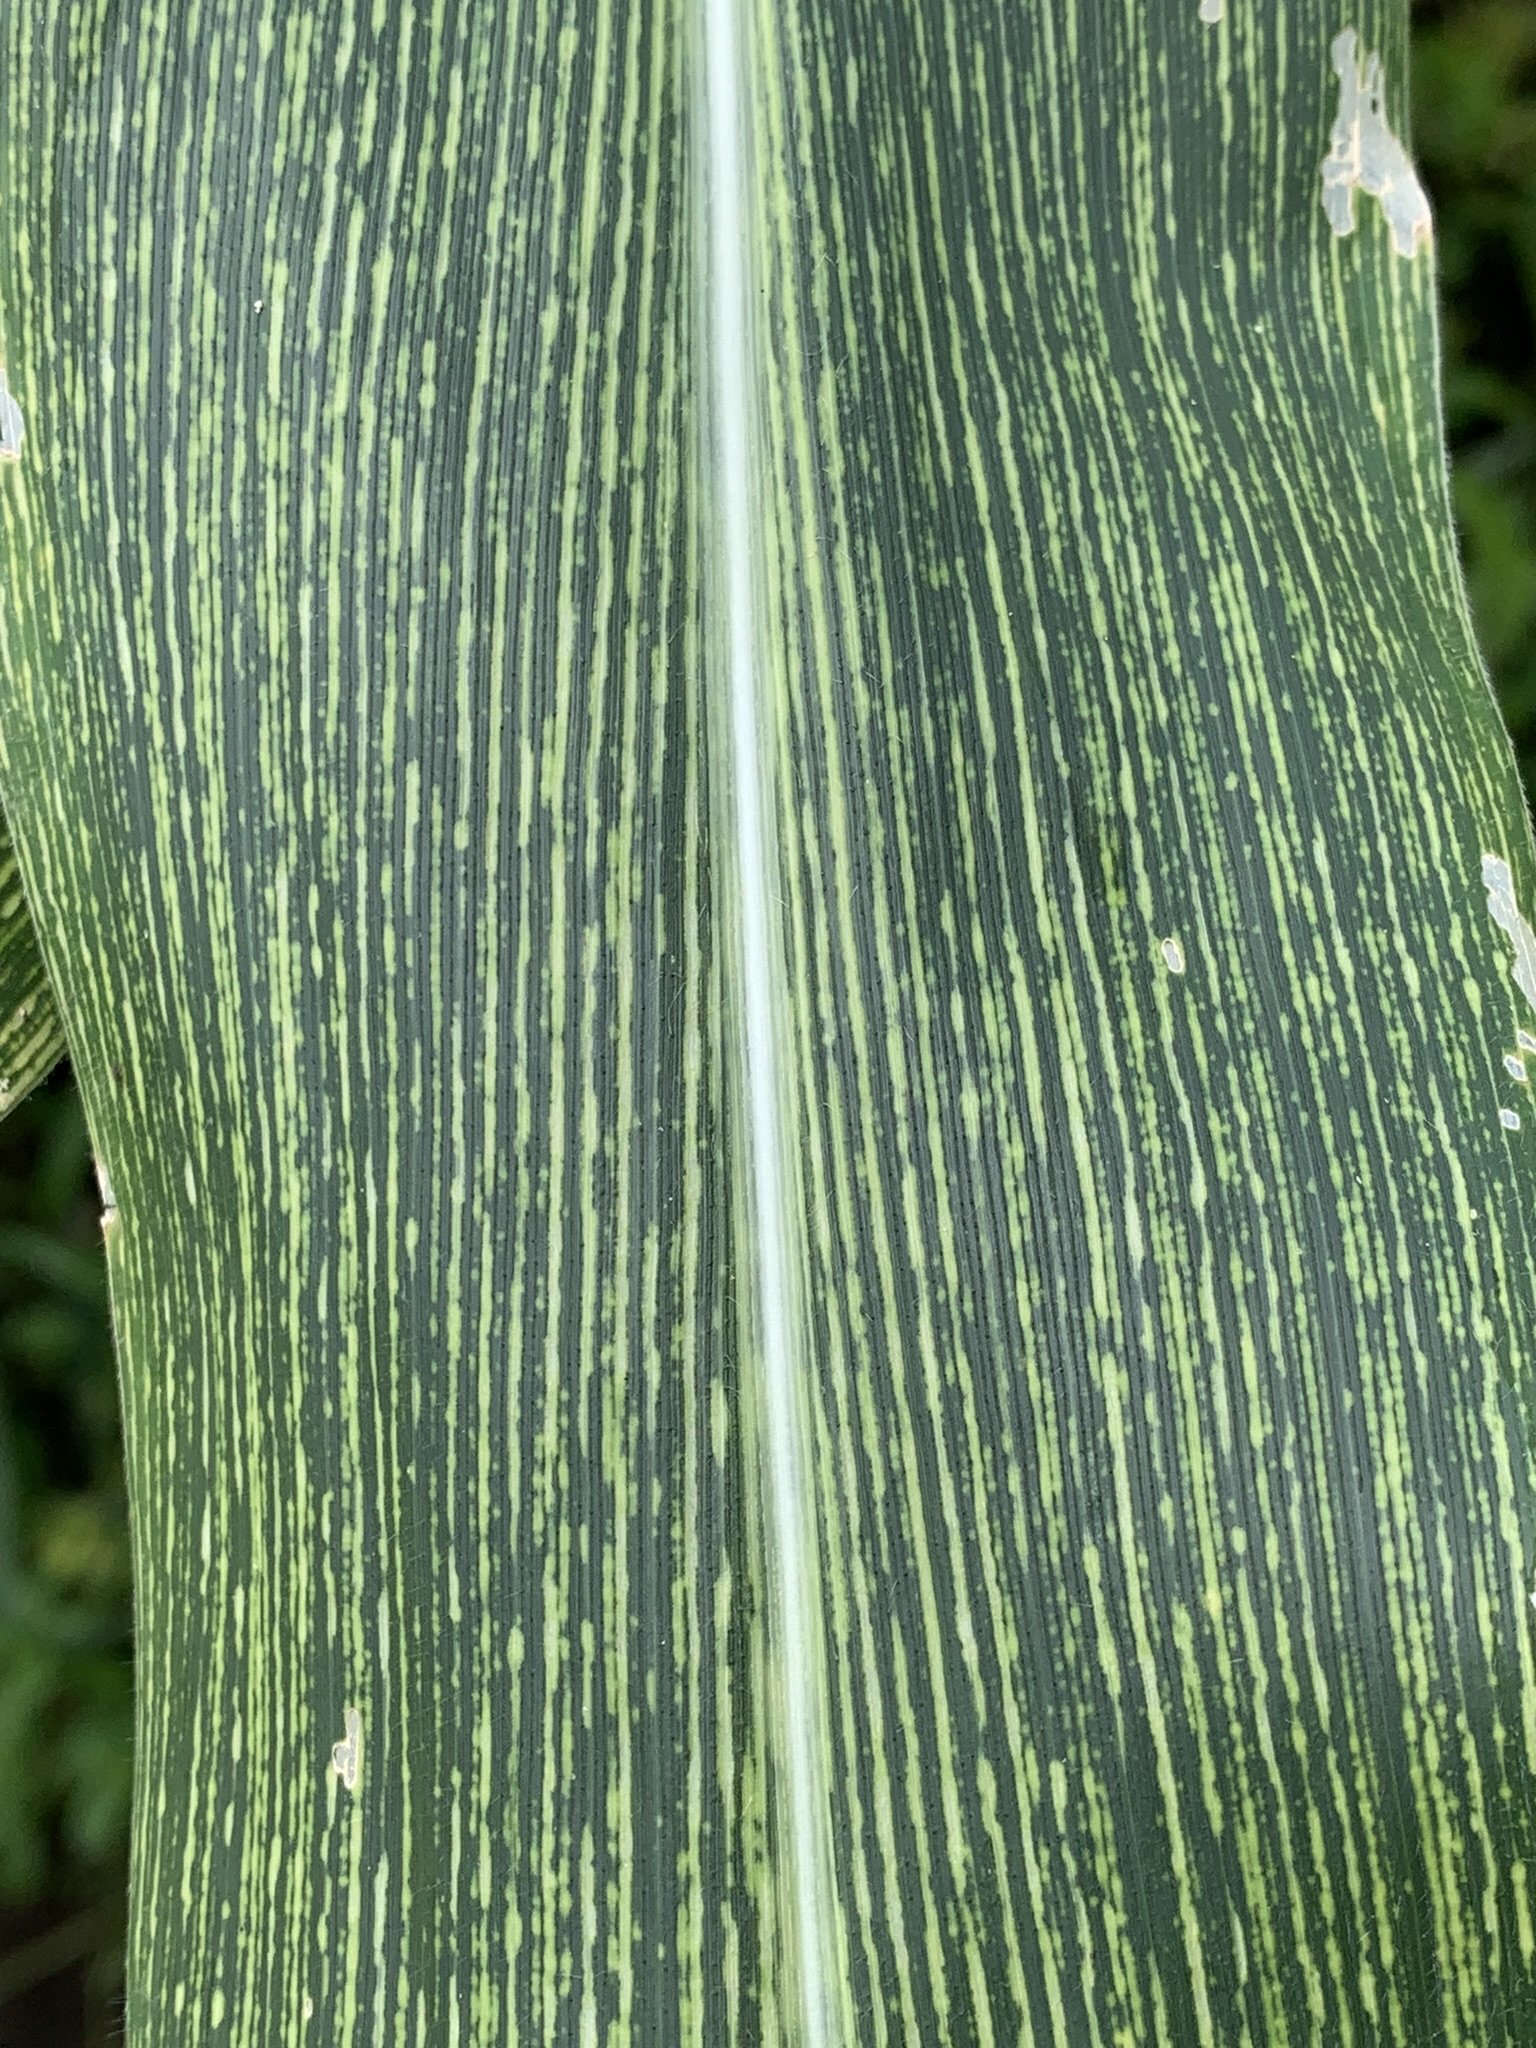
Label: MSV